Michaux-Perreaux steam velocipede

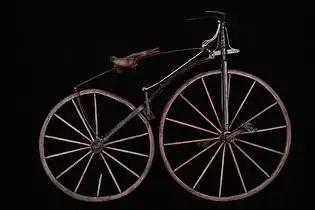
The Michaux velocipede had a straight downtube and a spoon brake.

The earliest year suggested for the Michaux-Perreaux steam velocipede is 1867, which could be either the same year, or earlier than the Roper velocipede, which some authorities also date as early as 1867, while others such as motorcycling historians Charles M. Falco and David Burgess-Wise, and "Motorcycle Consumer News" design columnist Glynn Kerr date the Roper later, to 1868, and the AMA Hall of Fame member and author Mick Walker have it as 1869. Walker also dates the Michaux-Perraux at 1869, declaring a tie. Louis-Guillaume Perreaux patented his steam velocipede on December 26, 1869, while Roper did not seek patents on any of his steam vehicles, and Daimler took out a patent for his Reitwagen on 29 August 1885. "Classic Bike" editor Hugo Wilson says because the Perreaux-Michaux has patents to verify its date, it has a stronger claim on being first than the Roper, even if they both probably appeared in about the same year.